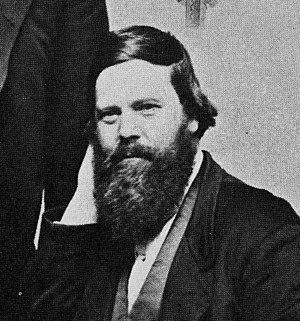
Charles Francis Hall est un explorateur américain